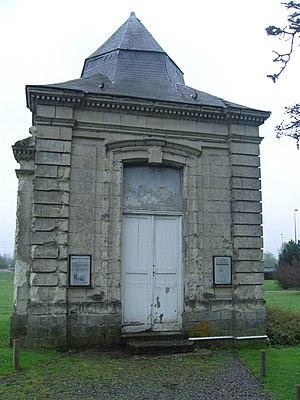
Pavillon de droite d'entrée au Collége d'anchin -pecquencourt
L'abbaye Saint-Sauveur d'Anchin est une abbaye bénédictine fondée en 1079 sur la commune de Pecquencourt, dans le département du Nord en France. Important foyer culturel du XIᵉ siècle au XIIIᵉ siècle, ce monastère produit de nombreux manuscrits et chartes. En 1568, l'abbaye fonde le collège d'Anchin, le plus grand collège de l'université de Douai. L'abbaye est supprimée à la Révolution et démolie en 1792.